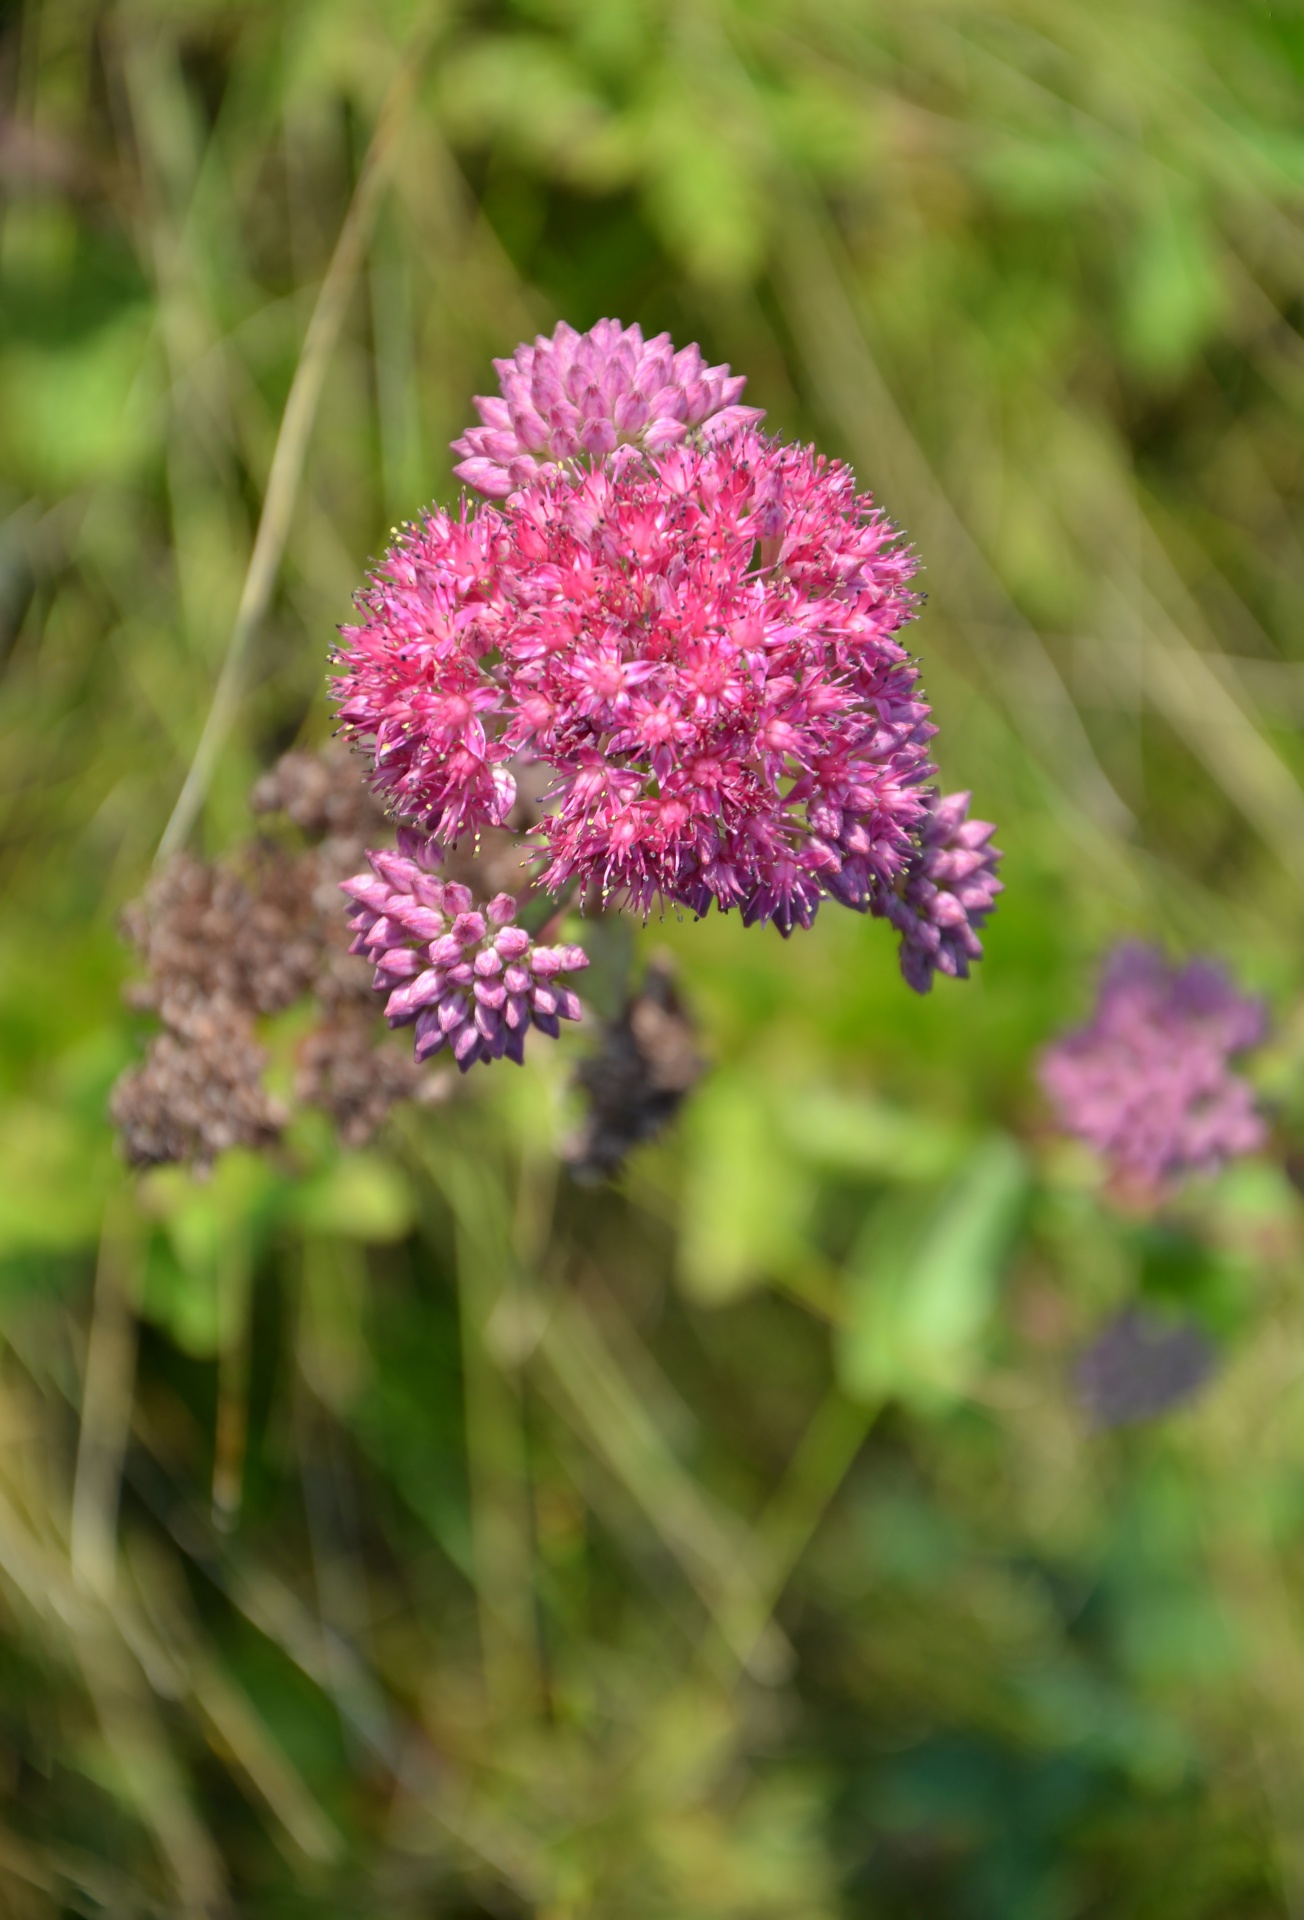
flower, flowering plant, plant, grass, joe pye weed, wildflower, ironweed, Forb, Spotted Joe pye Weed, shrub, milkweed, subshrub, herbaceous plant, verbena, perennial plant